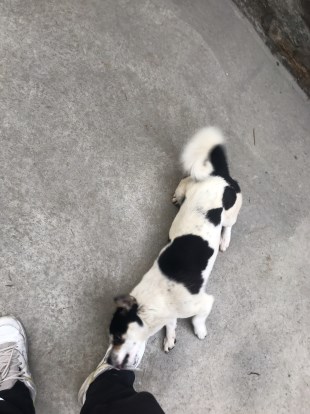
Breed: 3336-n000121-chinese_rural_dog